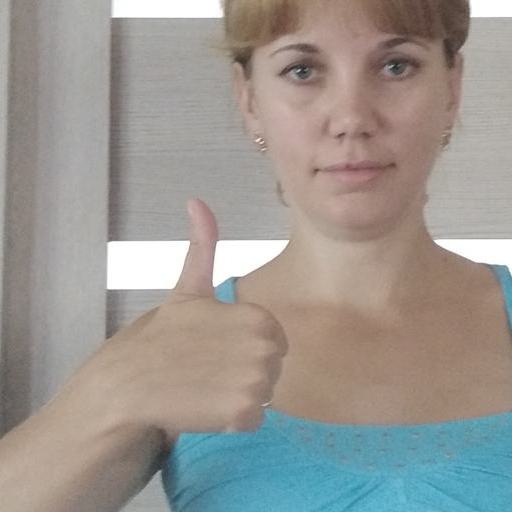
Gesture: like